List of AFL Women's premiership captains and coaches

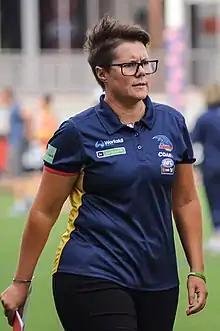
Bec Goddard was the inaugural premiership coach in 2017.

This is a list of captains and coaches of AFL Women's premiership teams. Matthew Clarke and Craig Starcevich are the only multiple premiership coaches, with two wins each. Adelaide's Chelsea Randall holds the record for most premiership captaincies with three (2017, 2019 and 2022 (S6)). For the former two wins, she was co-captain with Erin Phillips.